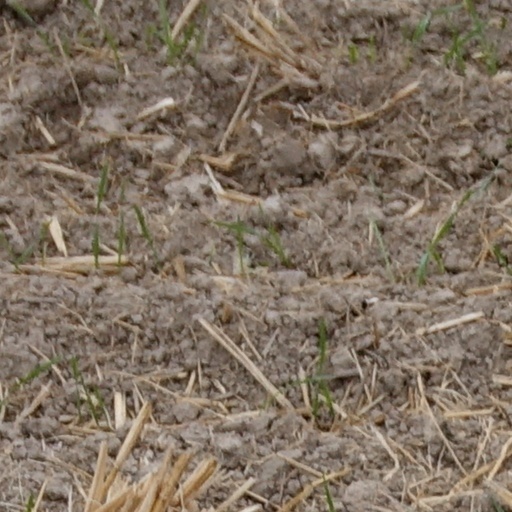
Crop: wheat